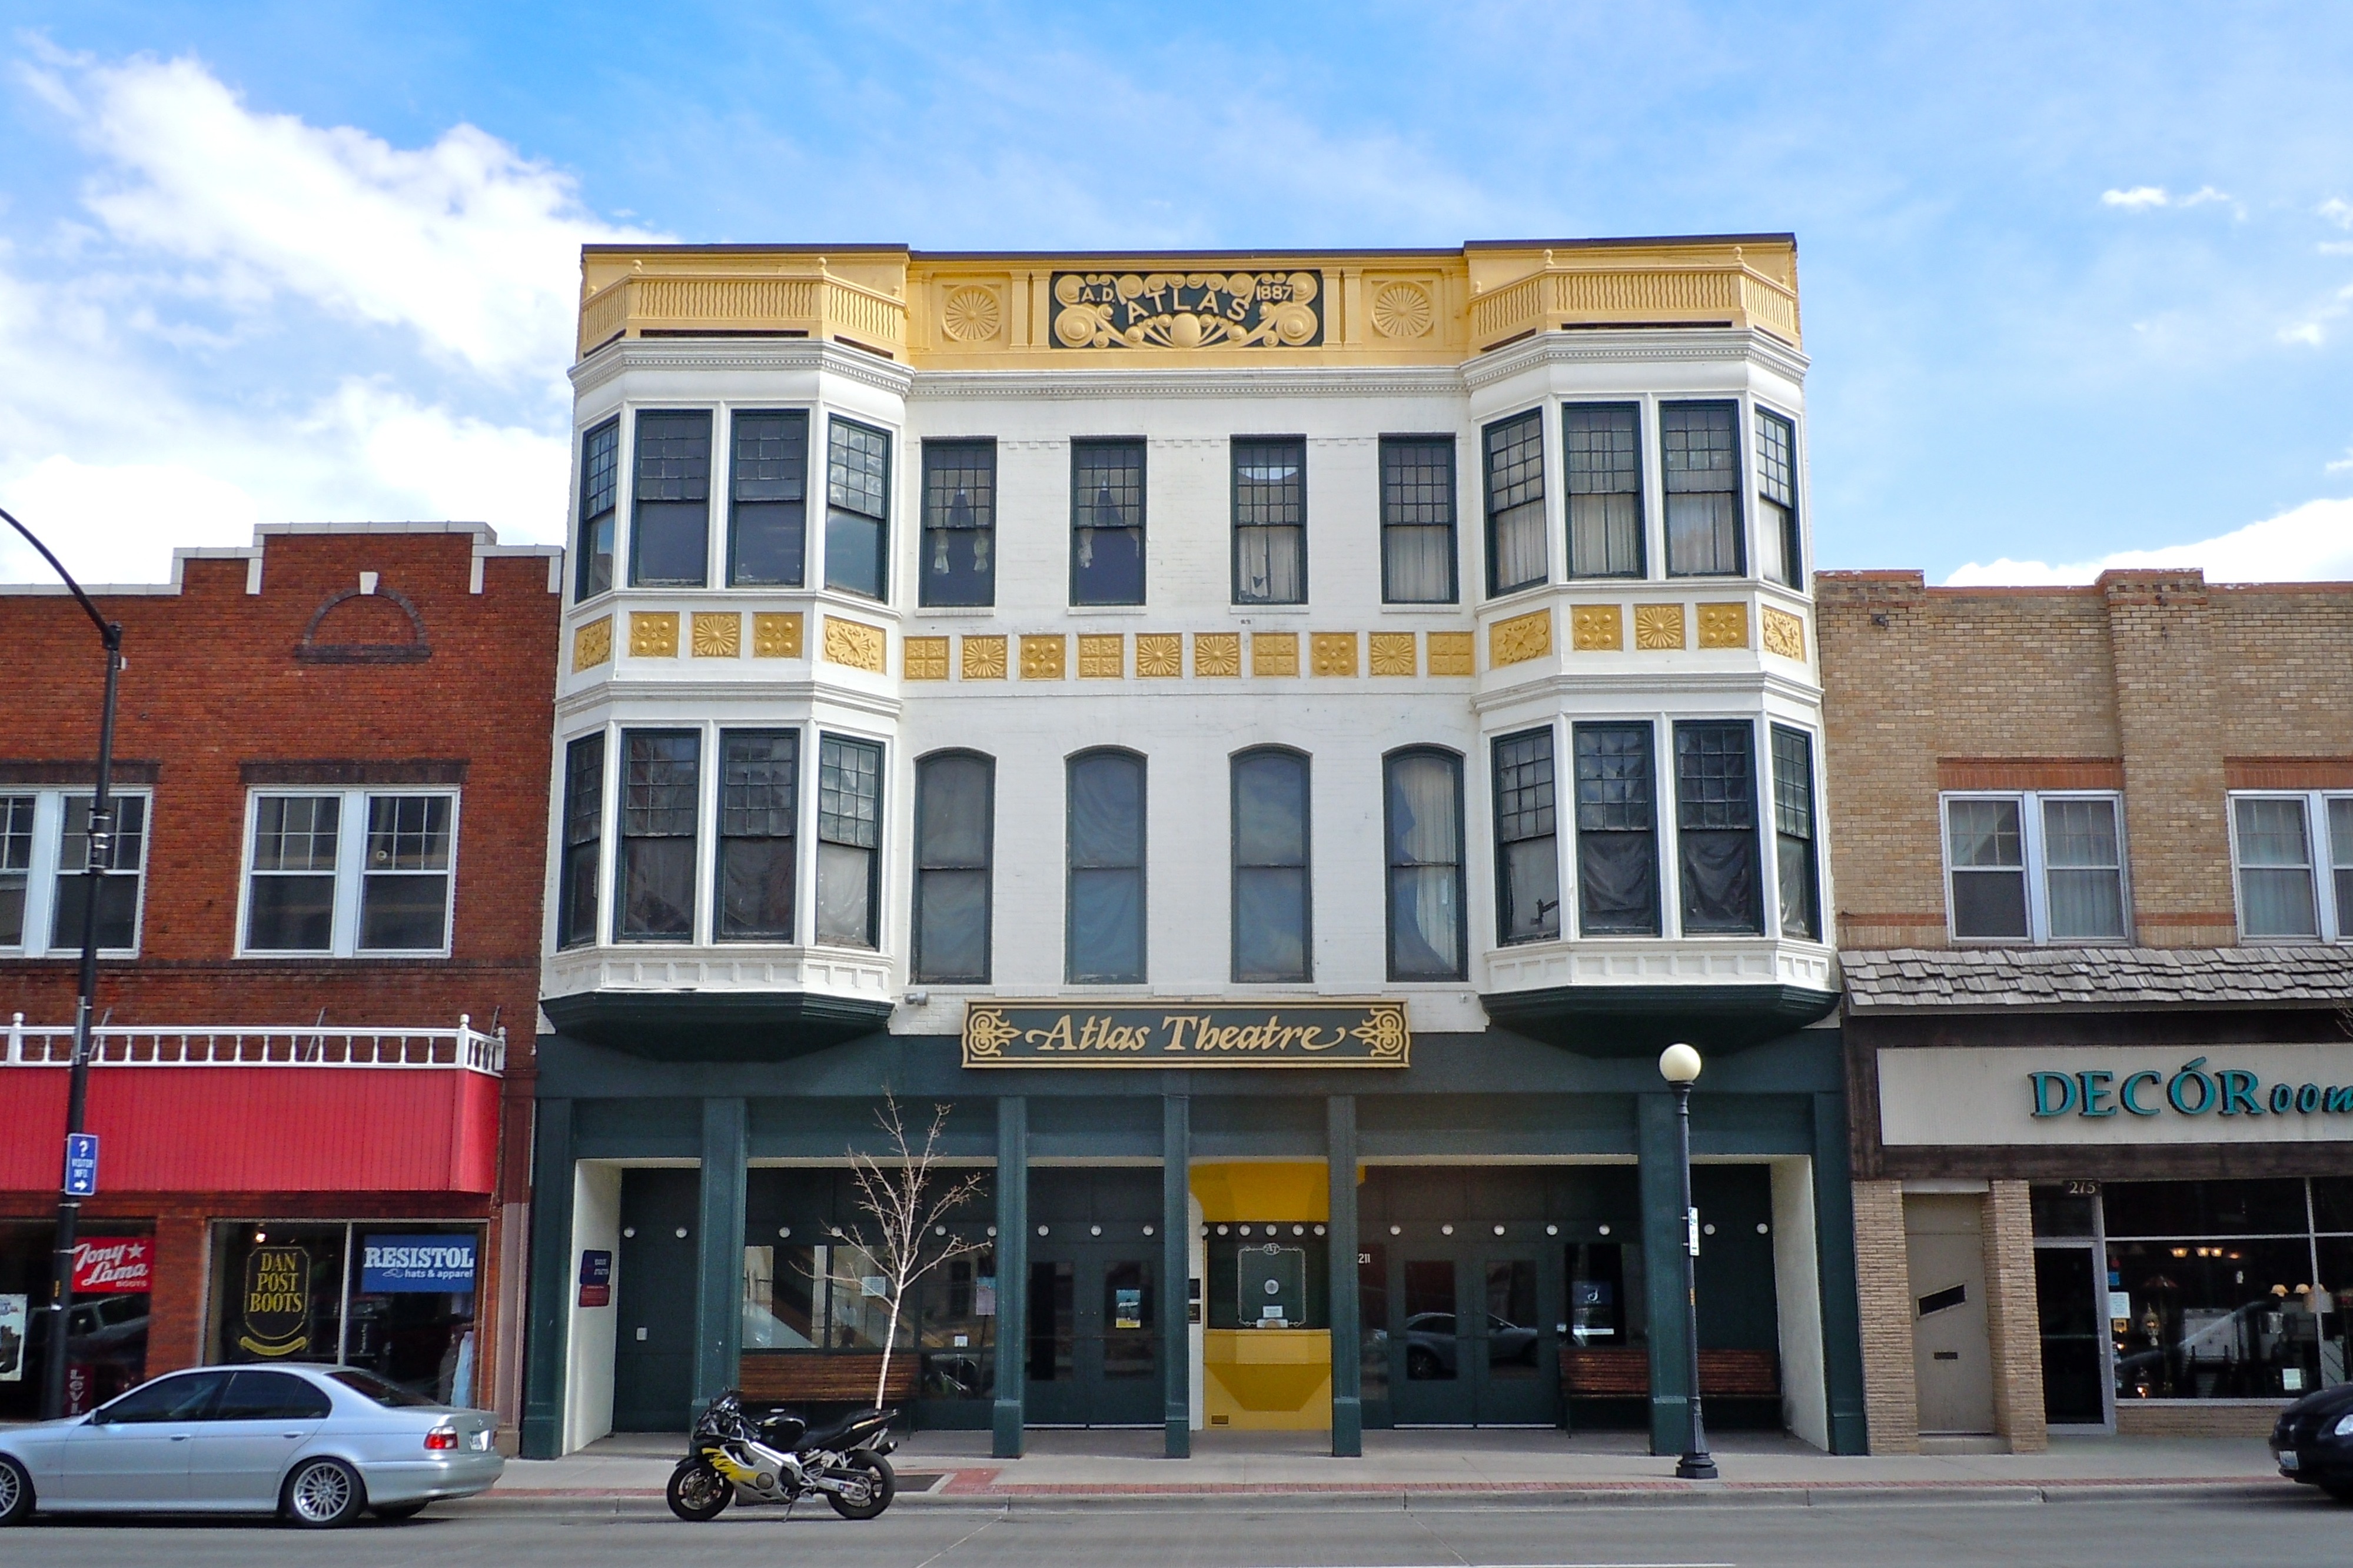
architecture, structure, sky, street, building, city, urban, downtown, plaza, landmark, facade, clouds, films, wyoming, cities, movies, neighbourhood, cinemas, cheyenne, atlas theatre